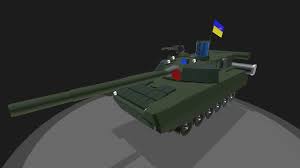
Label: T-64